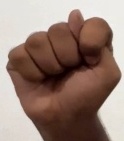
ASL sign: T